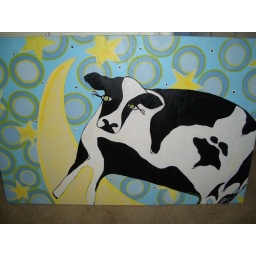
Fat cow jumping over the moon